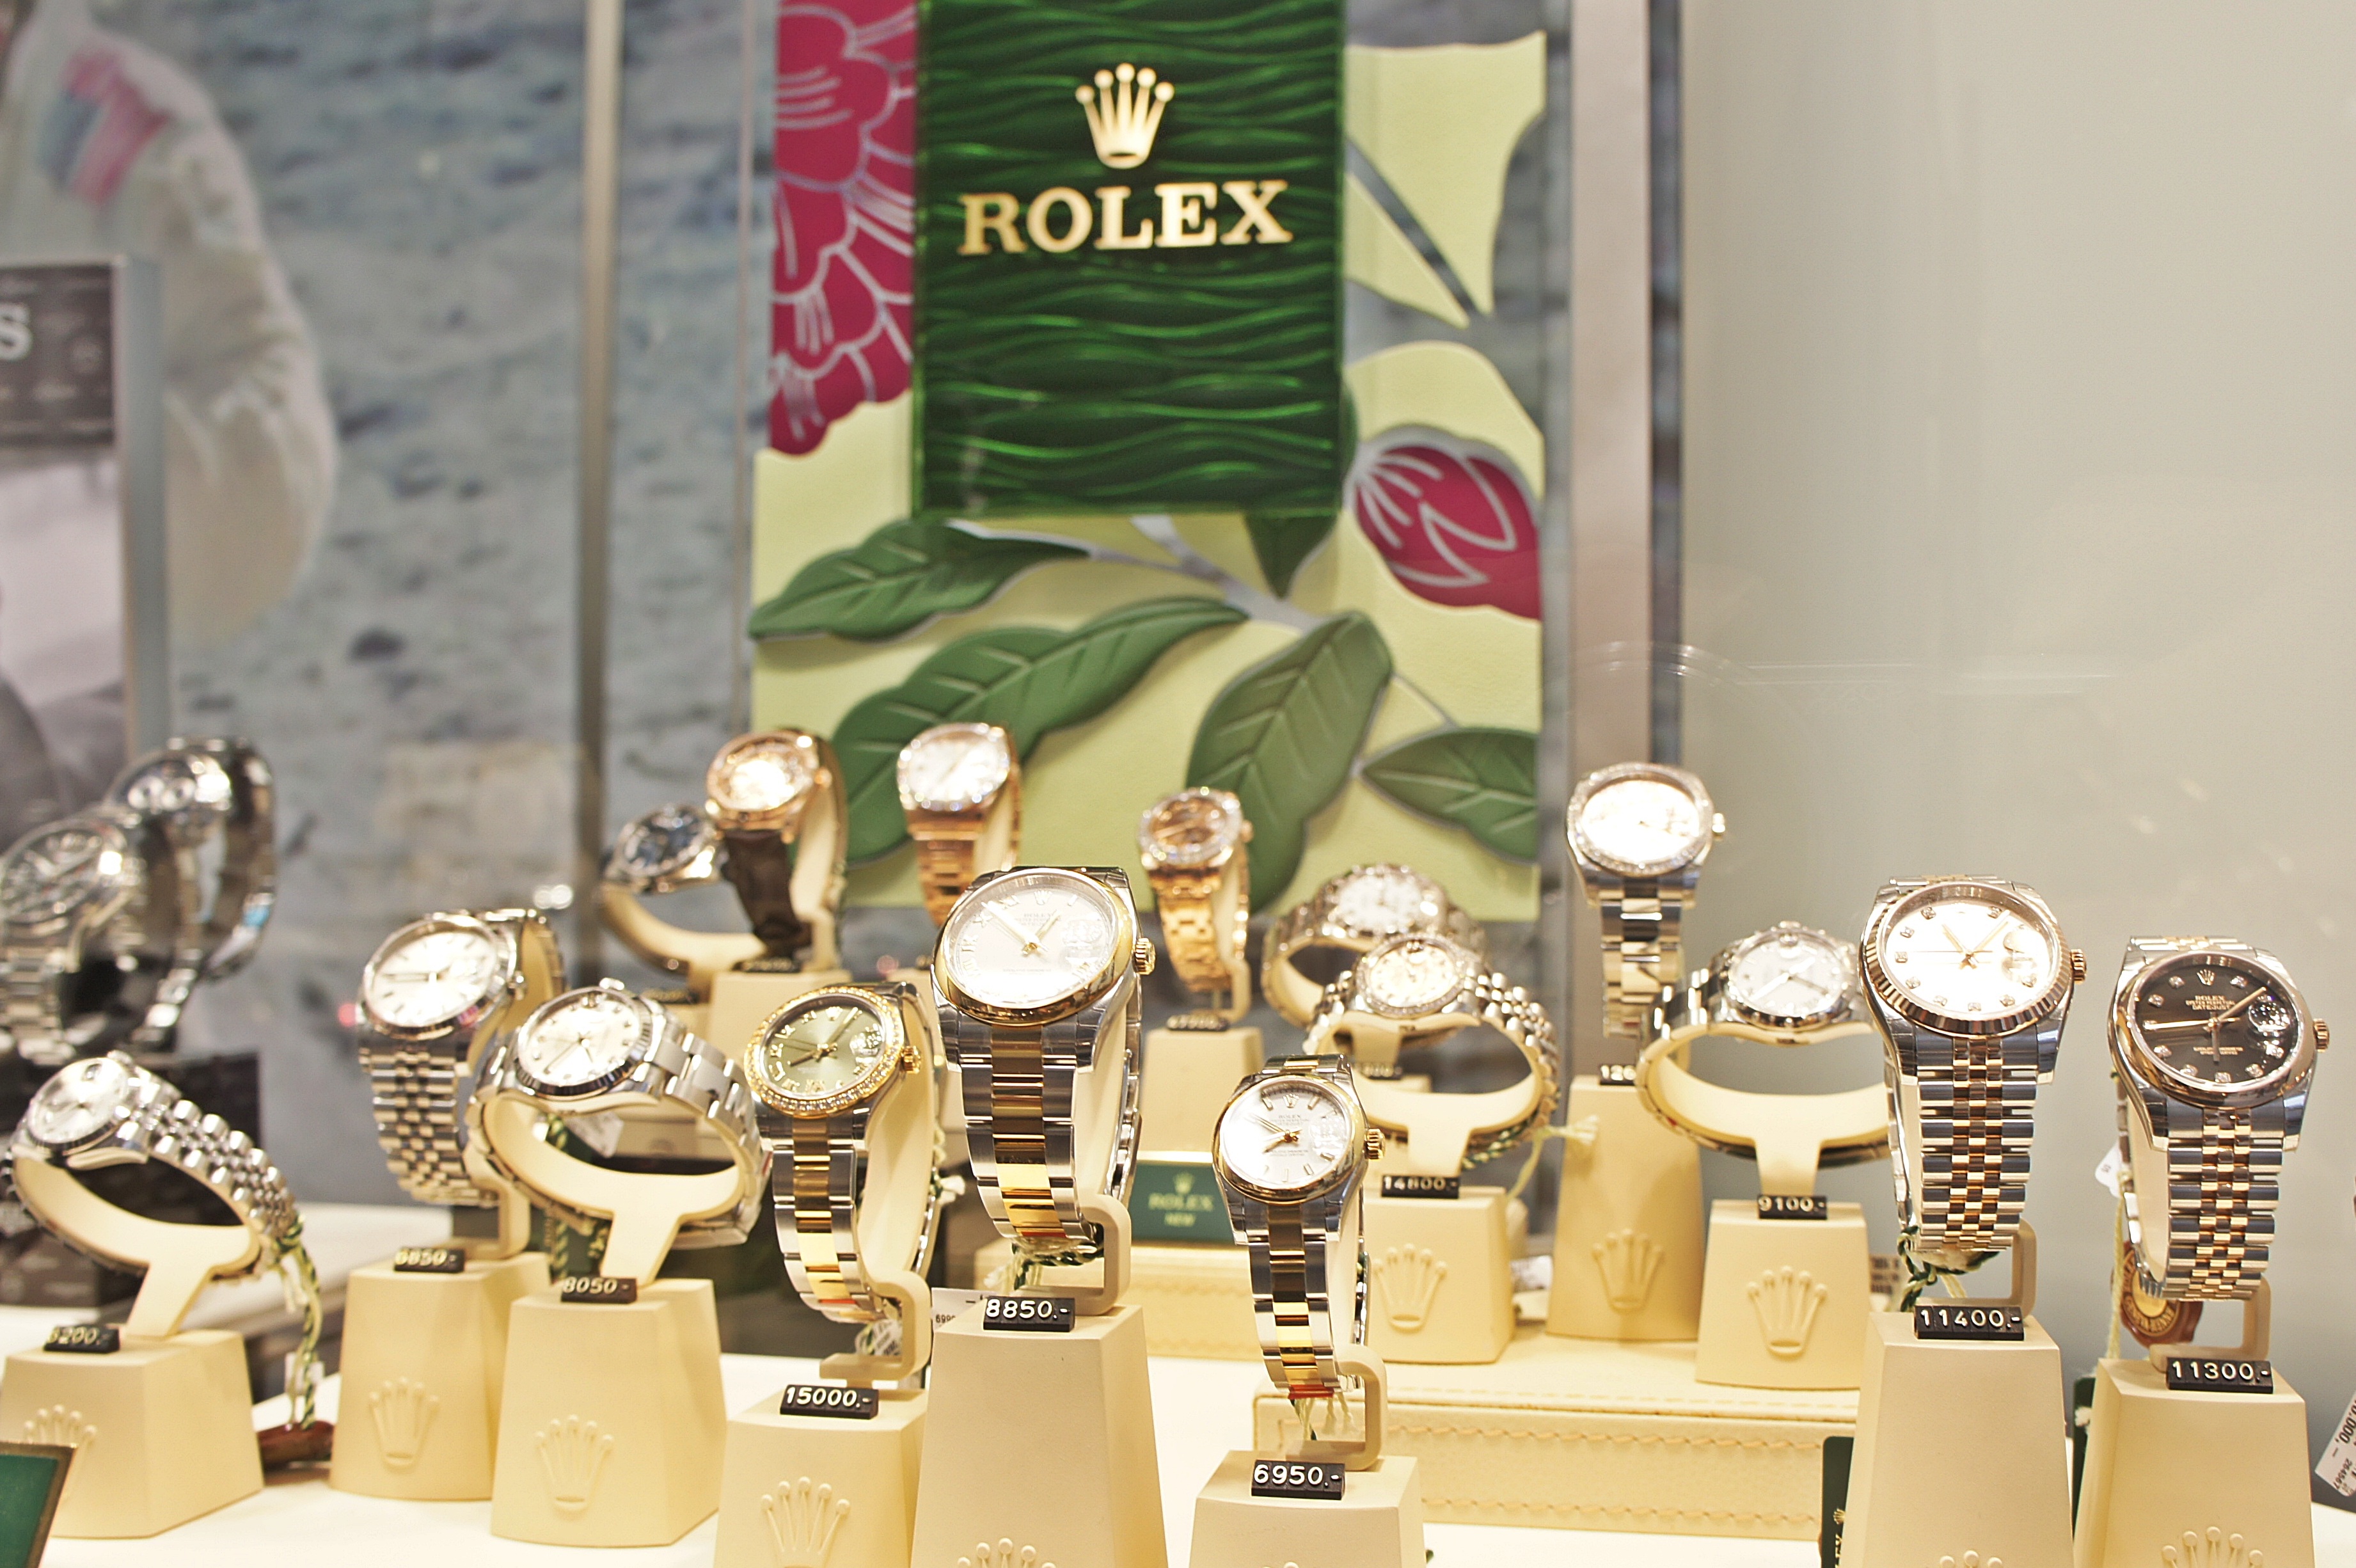
watch, clock, time, luxury, trophy